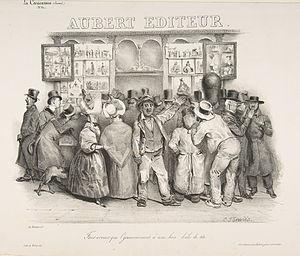
Charles Philipon, né le 19 avril 1800 à Lyon, et mort le 26 janvier 1862 à Paris, est un dessinateur, lithographe et journaliste français, fondateur de la maison d’édition Aubert, directeur de La Caricature et du Charivari.
Charles-Joseph Traviès de Villers, dit Traviès, né le 21 février 1804 à Wülflingen dans le canton de Zurich, et mort le 13 août 1859 à Paris, est un peintre et caricaturiste suisse, naturalisé français.